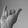
ASL letter: Y